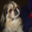
Label: dog